Anthony Callea

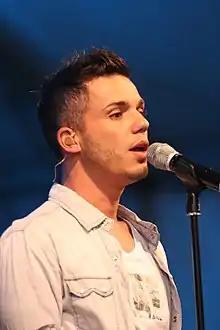
Anthony Callea at the 2012 Multicultural Festival Canberra, in February 2012

Anthony Cosmo Callea (born 13 December 1982) is an Australian singer-songwriter and stage actor who rose to prominence as the runner-up in the 2004 season of "Australian Idol". Callea's debut single, a cover of Celine Dion and Andrea Bocelli's song "The Prayer", is the fastest-selling single by an Australian artist; it held the number-one spot on the ARIA Singles Chart for five weeks, a record for the debut single of an "Australian Idol" contestant, and was the second-highest-selling Australian single of the 2000s.